Davy Tower

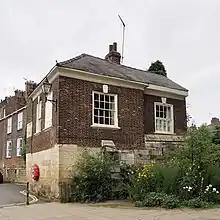
The tower, in 2021

The stone tower was built around 1250, probably at the end of a wall or earthwork leading to Castlegate, around the moat of York Castle. It was first recorded in 1315, and by 1424 the part of the city inside the walls was occupied by the York Franciscan Friary. Until 1553, a chain could be strung across the River Ouse from the tower to a now-demolished tower near Skeldergate. From 1607, a public toilet adjoined the tower, on the river side, known as the "Sugar House". In 1732, it was replaced by a stone arch, the Friargate Postern.